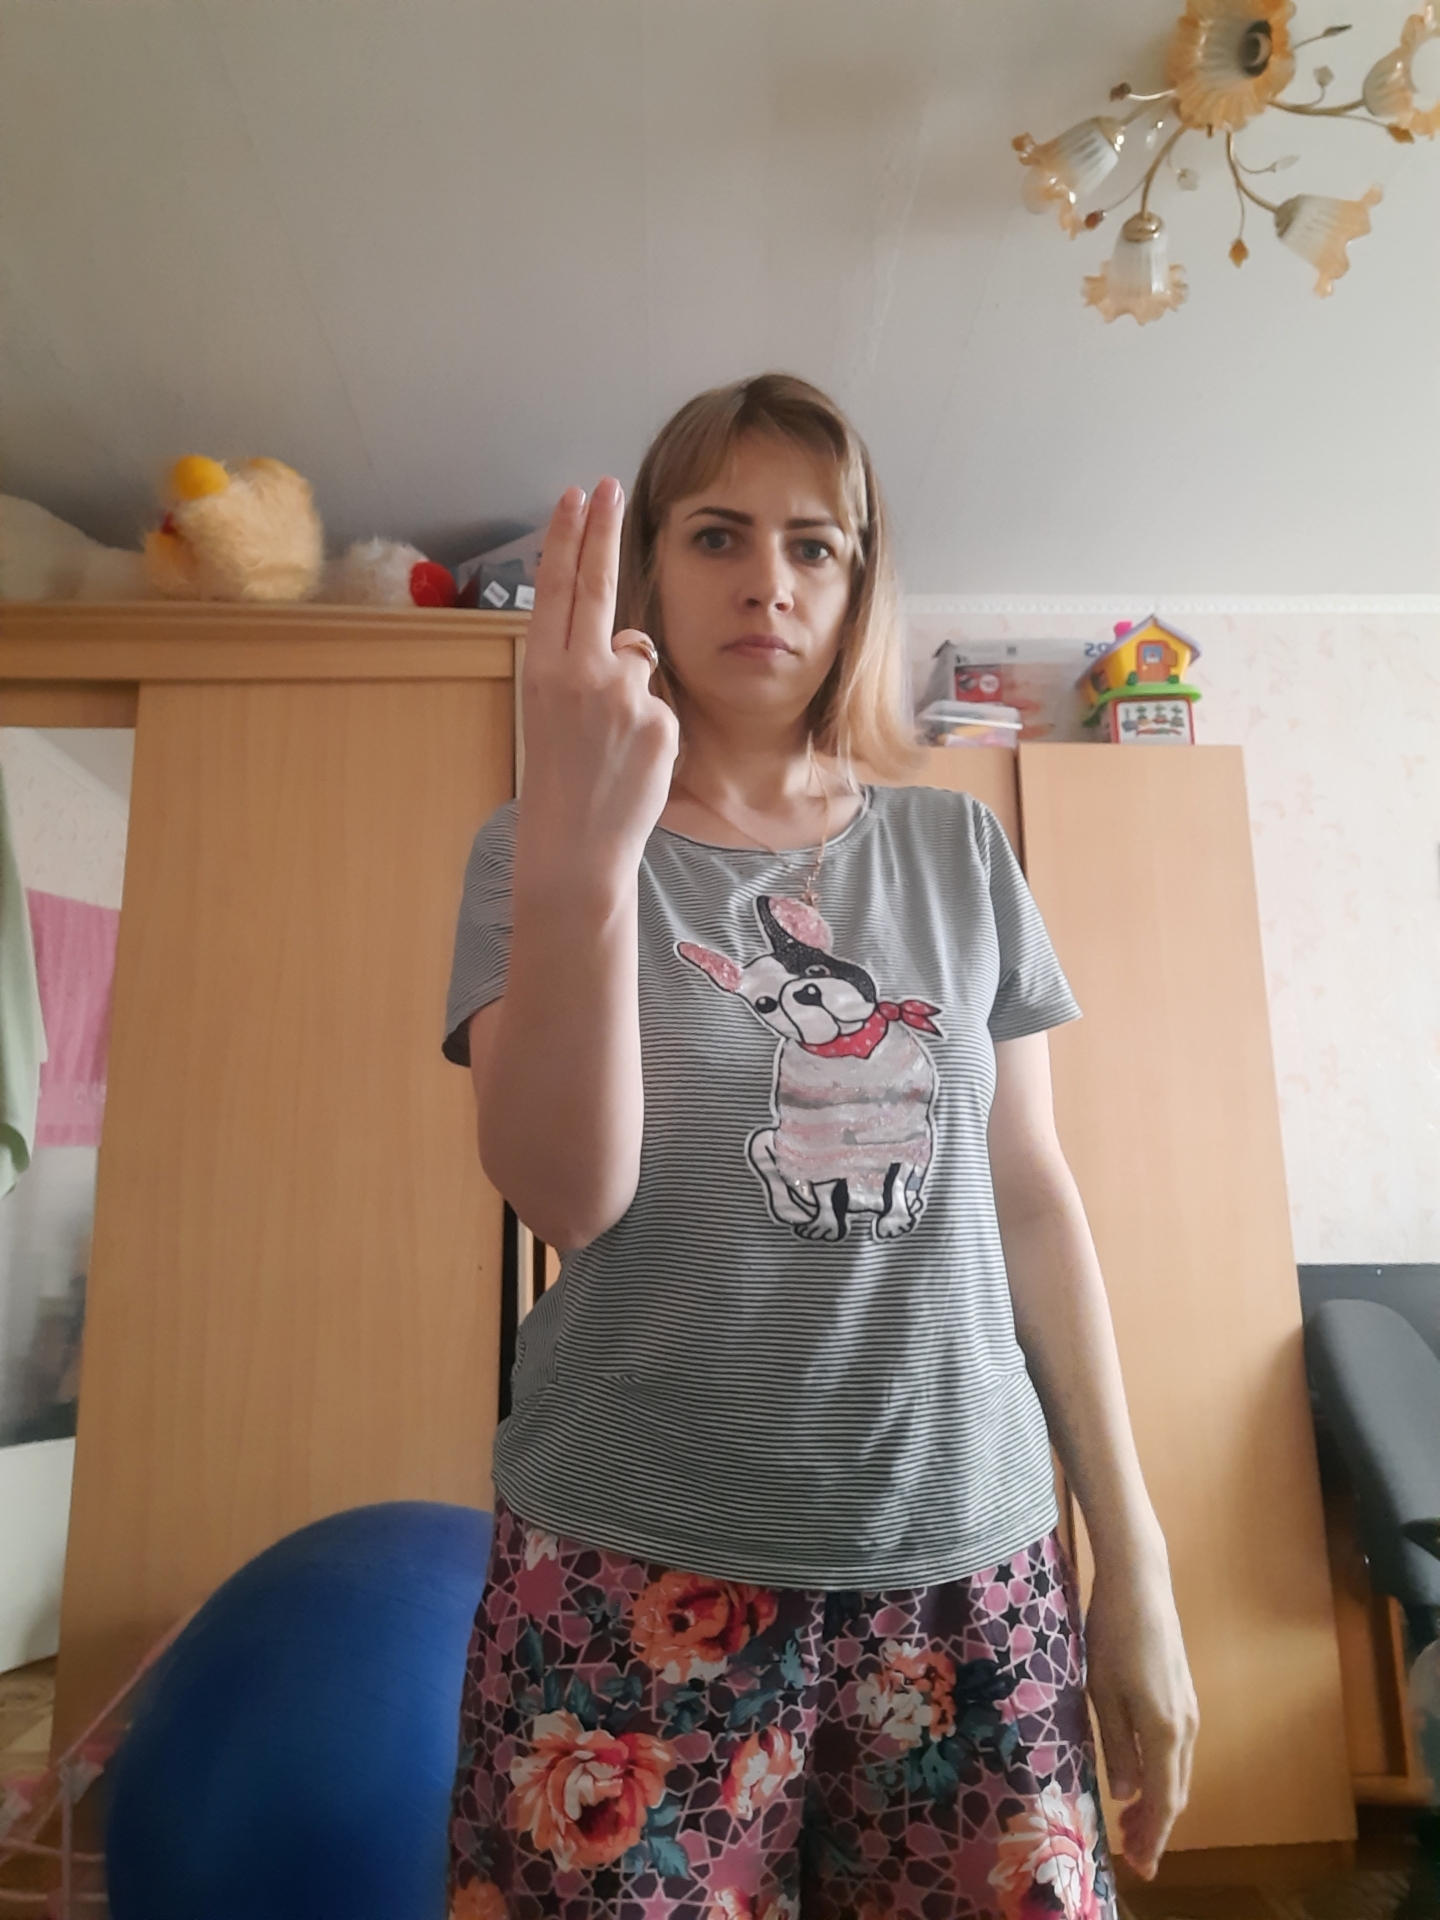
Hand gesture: two_up_inverted